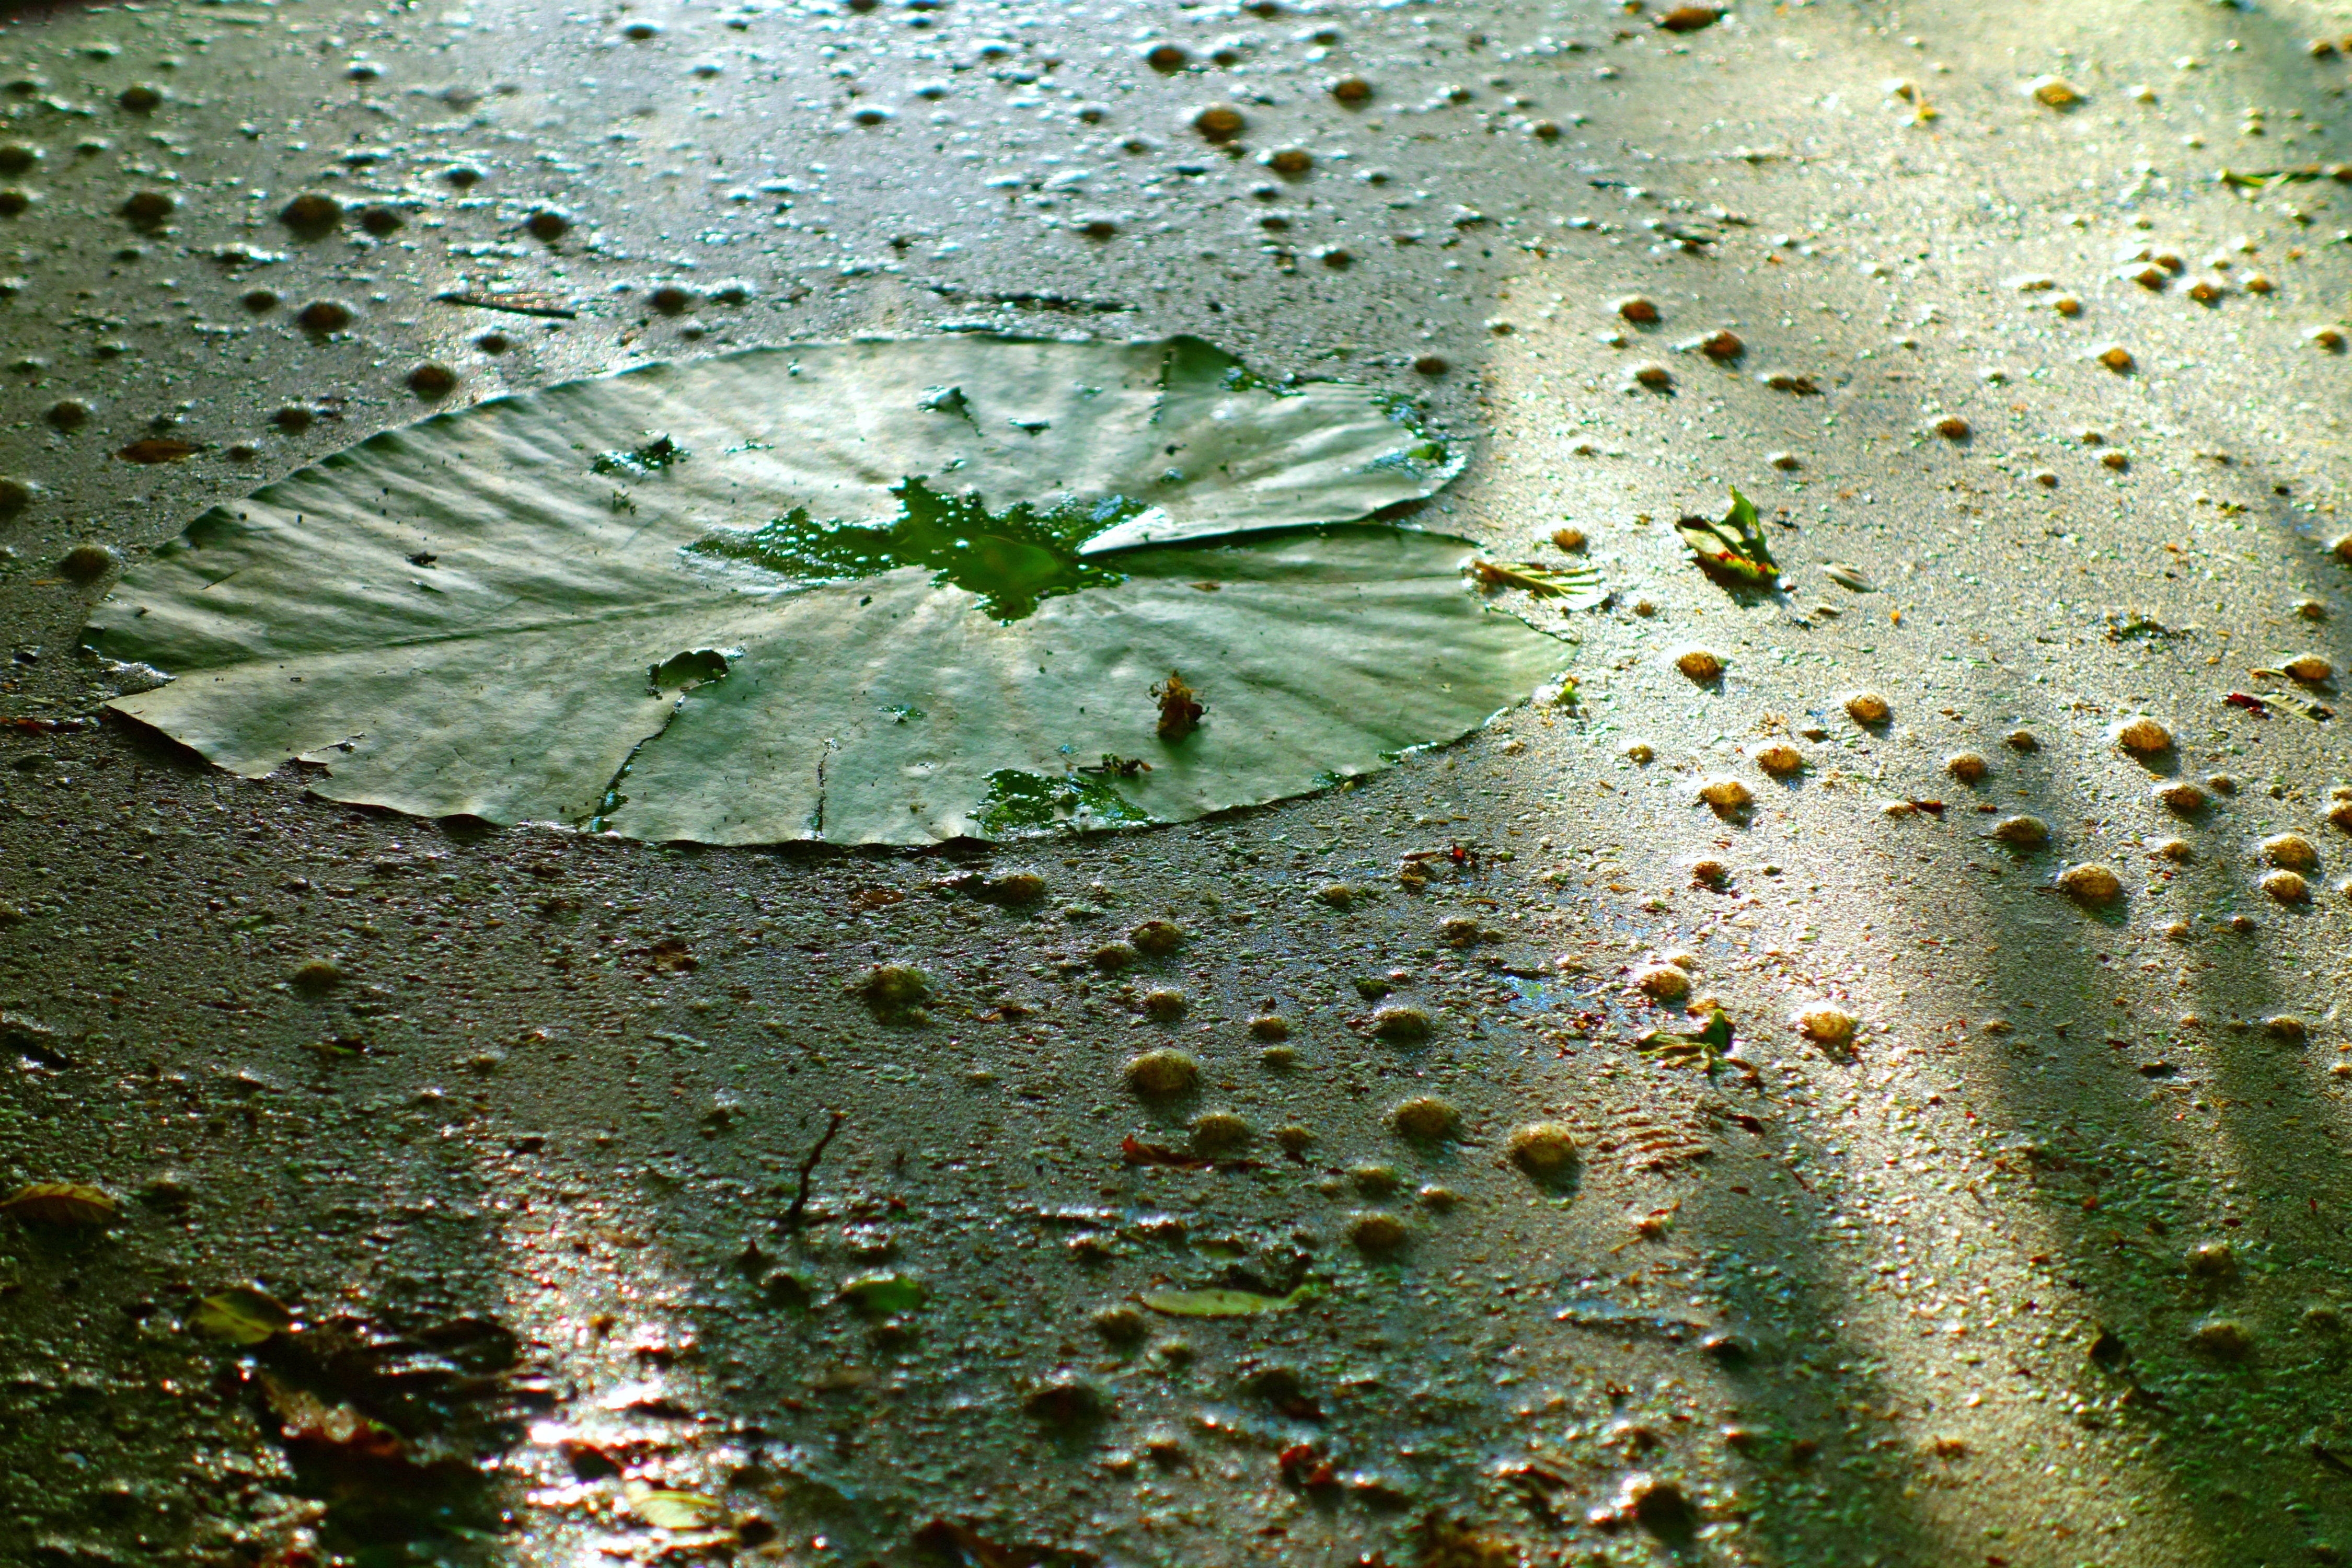
tree, water, nature, marsh, swamp, plant, sunlight, texture, leaf, shore, flower, frost, trunk, overgrown, pond, green, soil, botany, flora, close up, duckweed, macro photography, wolffia globosa, plant stem, woody plant